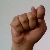
The image shows a hand gesture representing the letter 'T' in Indian Sign Language.